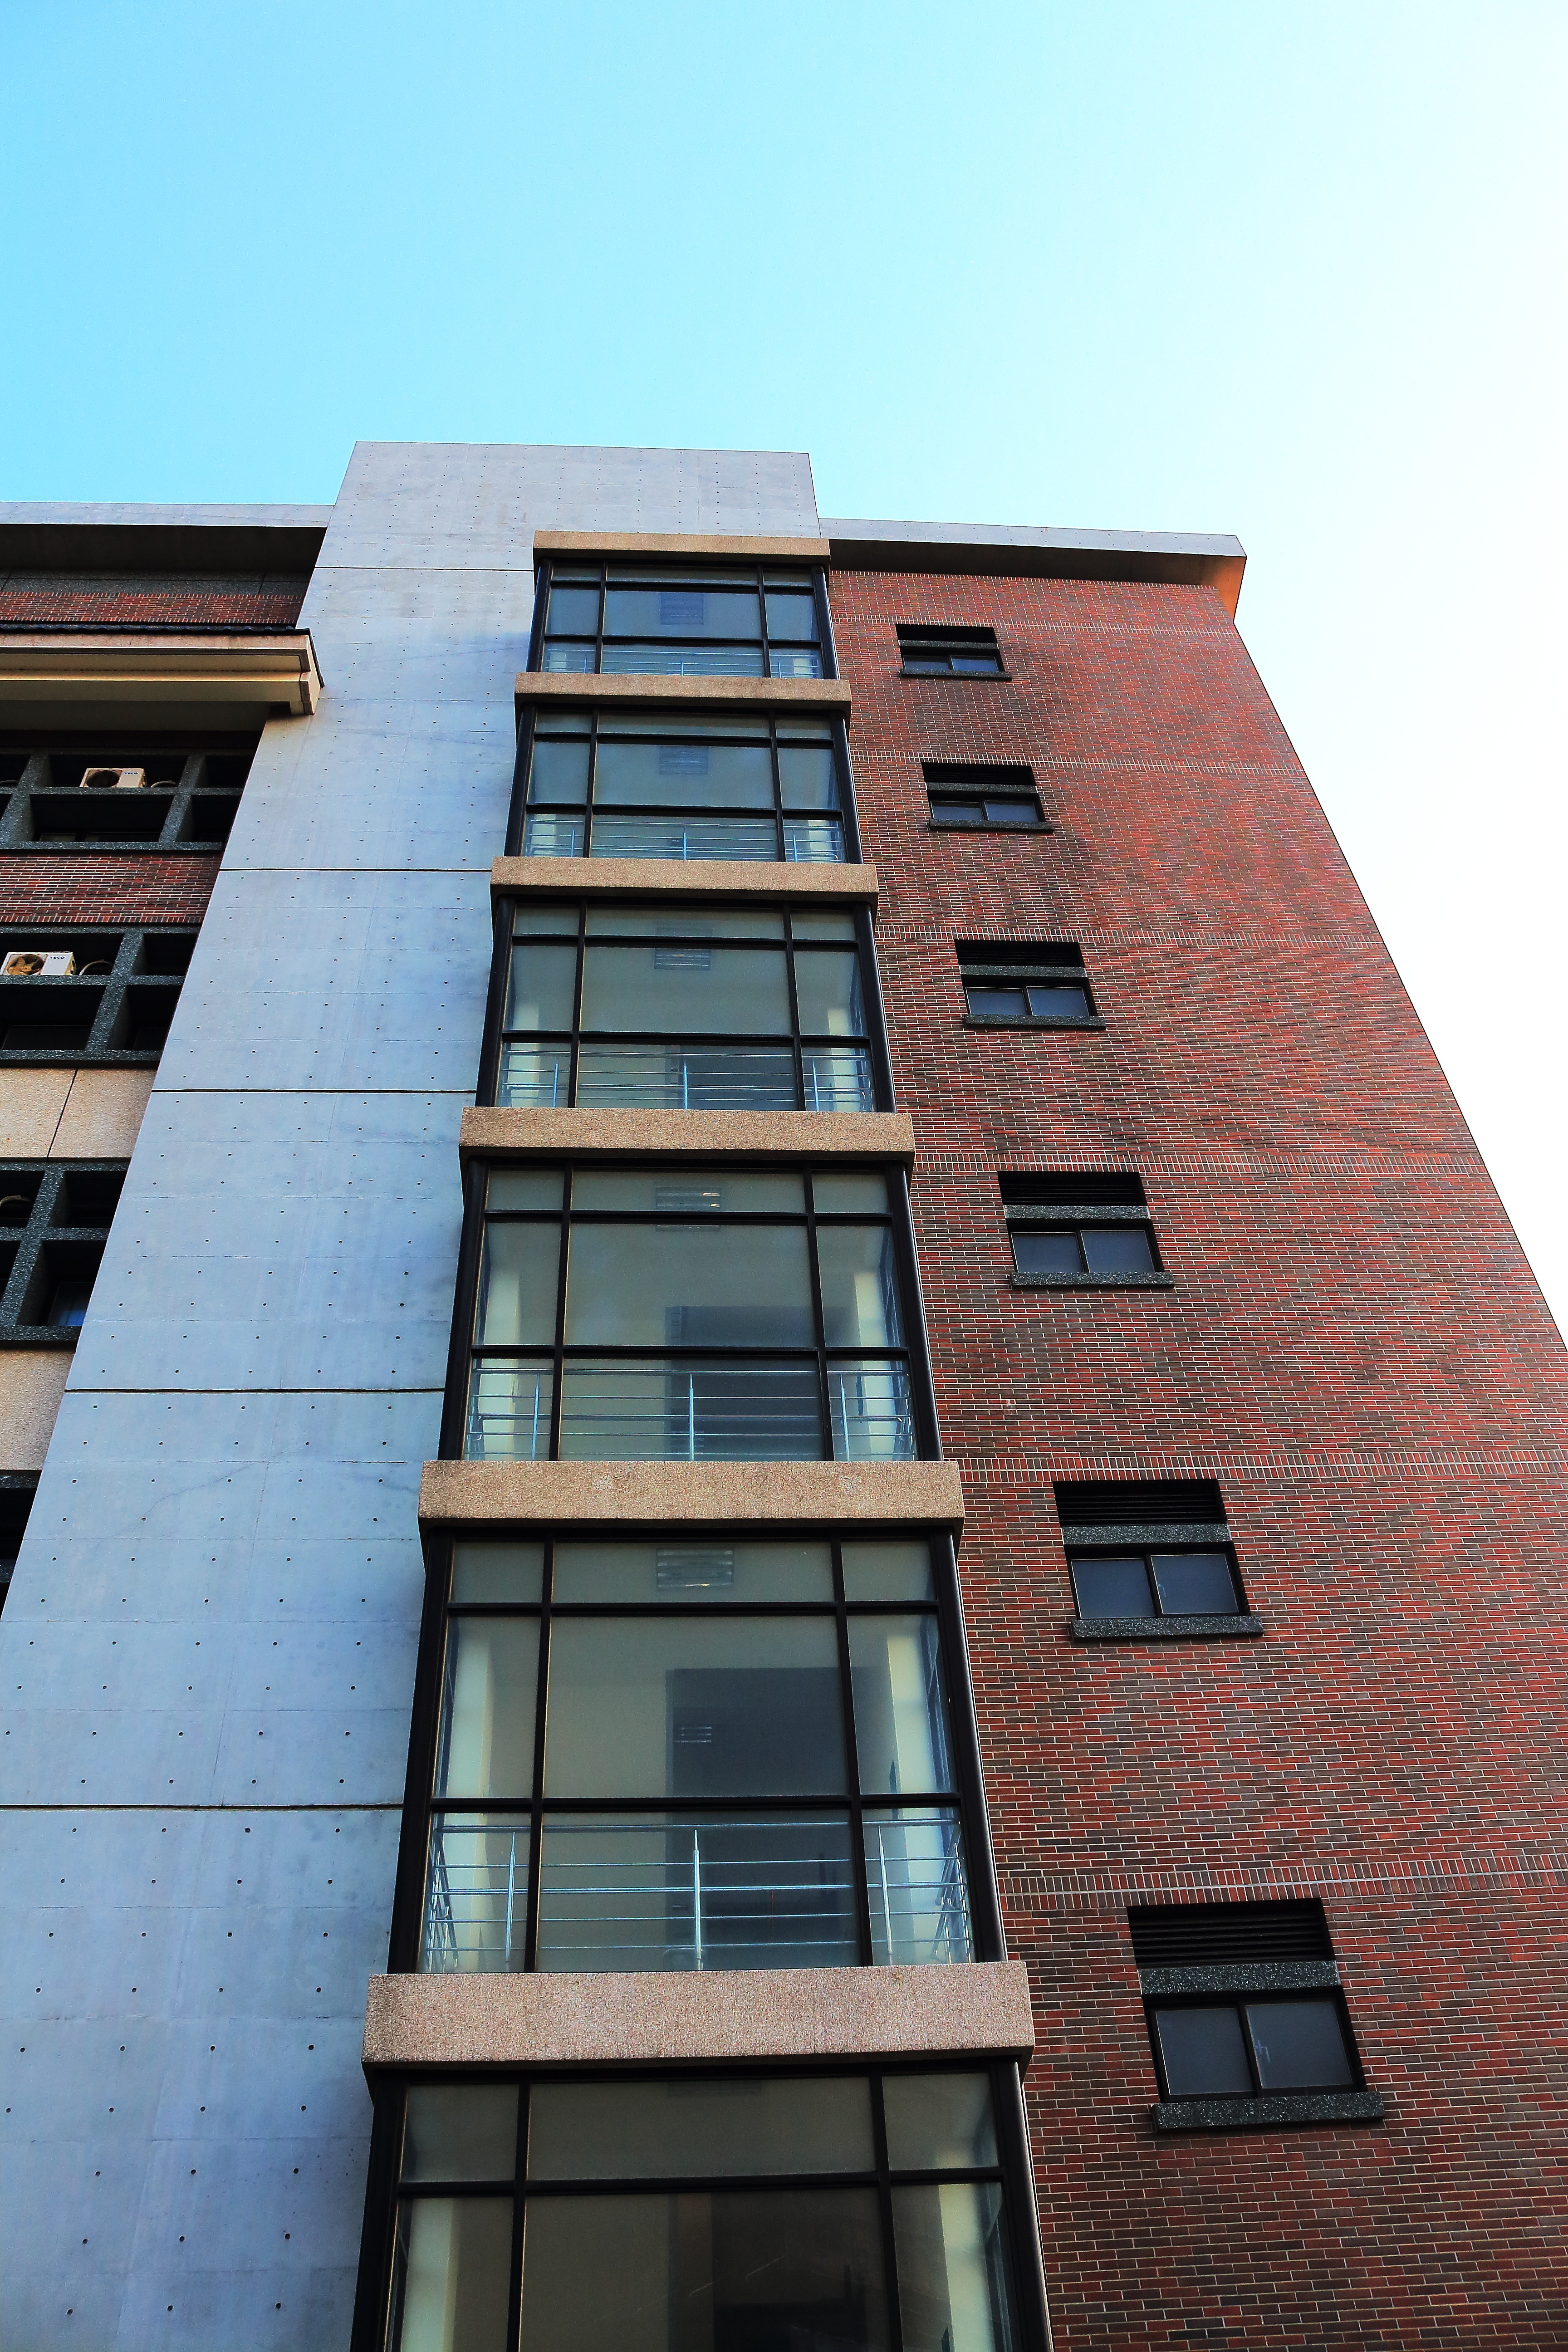
architecture, house, window, roof, building, skyscraper, downtown, facade, professional, tower block, shape, neighbourhood, daylighting, urban area, newnham, national central university, hakka museum, outside view